Bite of Seattle

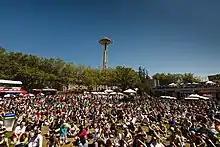

Back in July 1982, Alan Silverman, the president of Festivals, Inc., founded the festival which was originally held at Green Lake Park. Initially, it was expected that roughly 25,000 people would attend, but there were 25 restaurants participating and 75,000 people in attendance. In 2006 there were 60 restaurants and food vendors participating and over 425,000 visitors.